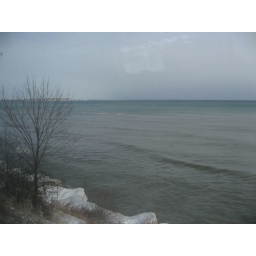
taken near the rouge hill GO train station in toronto, ontario.